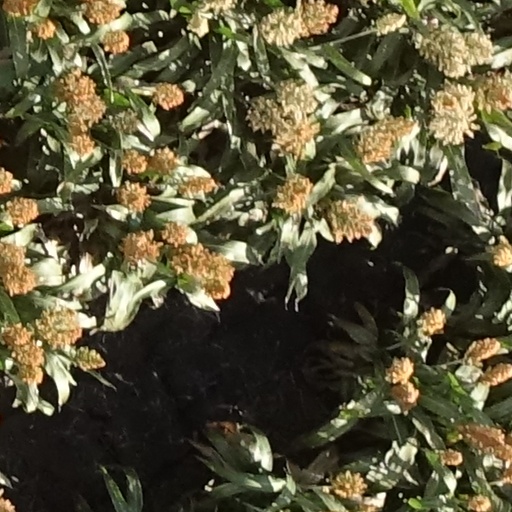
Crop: sorghum